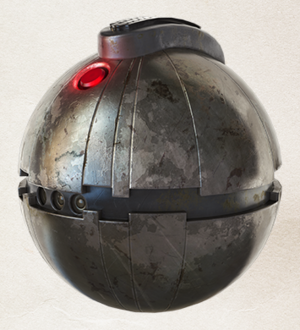
Star Wars: Galaxy's Edge est une zone thématique centrée sur la franchise Star Wars, en construction dans certains parcs à thème de Walt Disney Parks and Resorts. Une zone située à Disneyland en Californie a ouvert le 31 mai 2019 et une zone à Disney's Hollywood Studios en Floride a ouvert le 29 août 2019. Une troisième zone est en projet au Parc Walt Disney Studios, son ouverture est prévue entre 2022 et 2025.